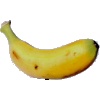
Label: banana_lady_finger